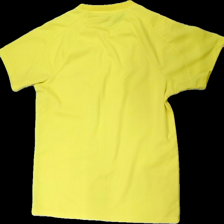
View: back
Type: T-shirt
Category: Men
Brand: Not in the list
Brand text on label: d-way
Colors: Yellow
Material: 100% polyester
Pattern: Logo print
Cut: Regular
Size: XL
Season: All
Trend: Sports
Stains: Major
Damage: fläckar
Damage location: middle center
Damage 2 location: middle left
Price range: <50
Recommended usage: Export
Description: gul tränings t-shirt med logga frma, fläckar